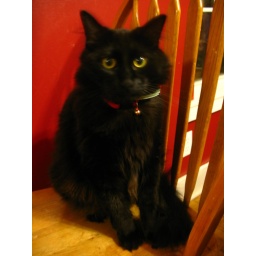
beautiful cat of mine looks dashing against the red background...